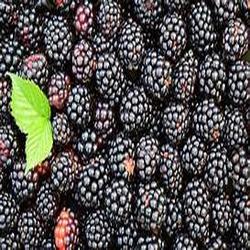
Label: Blackberry